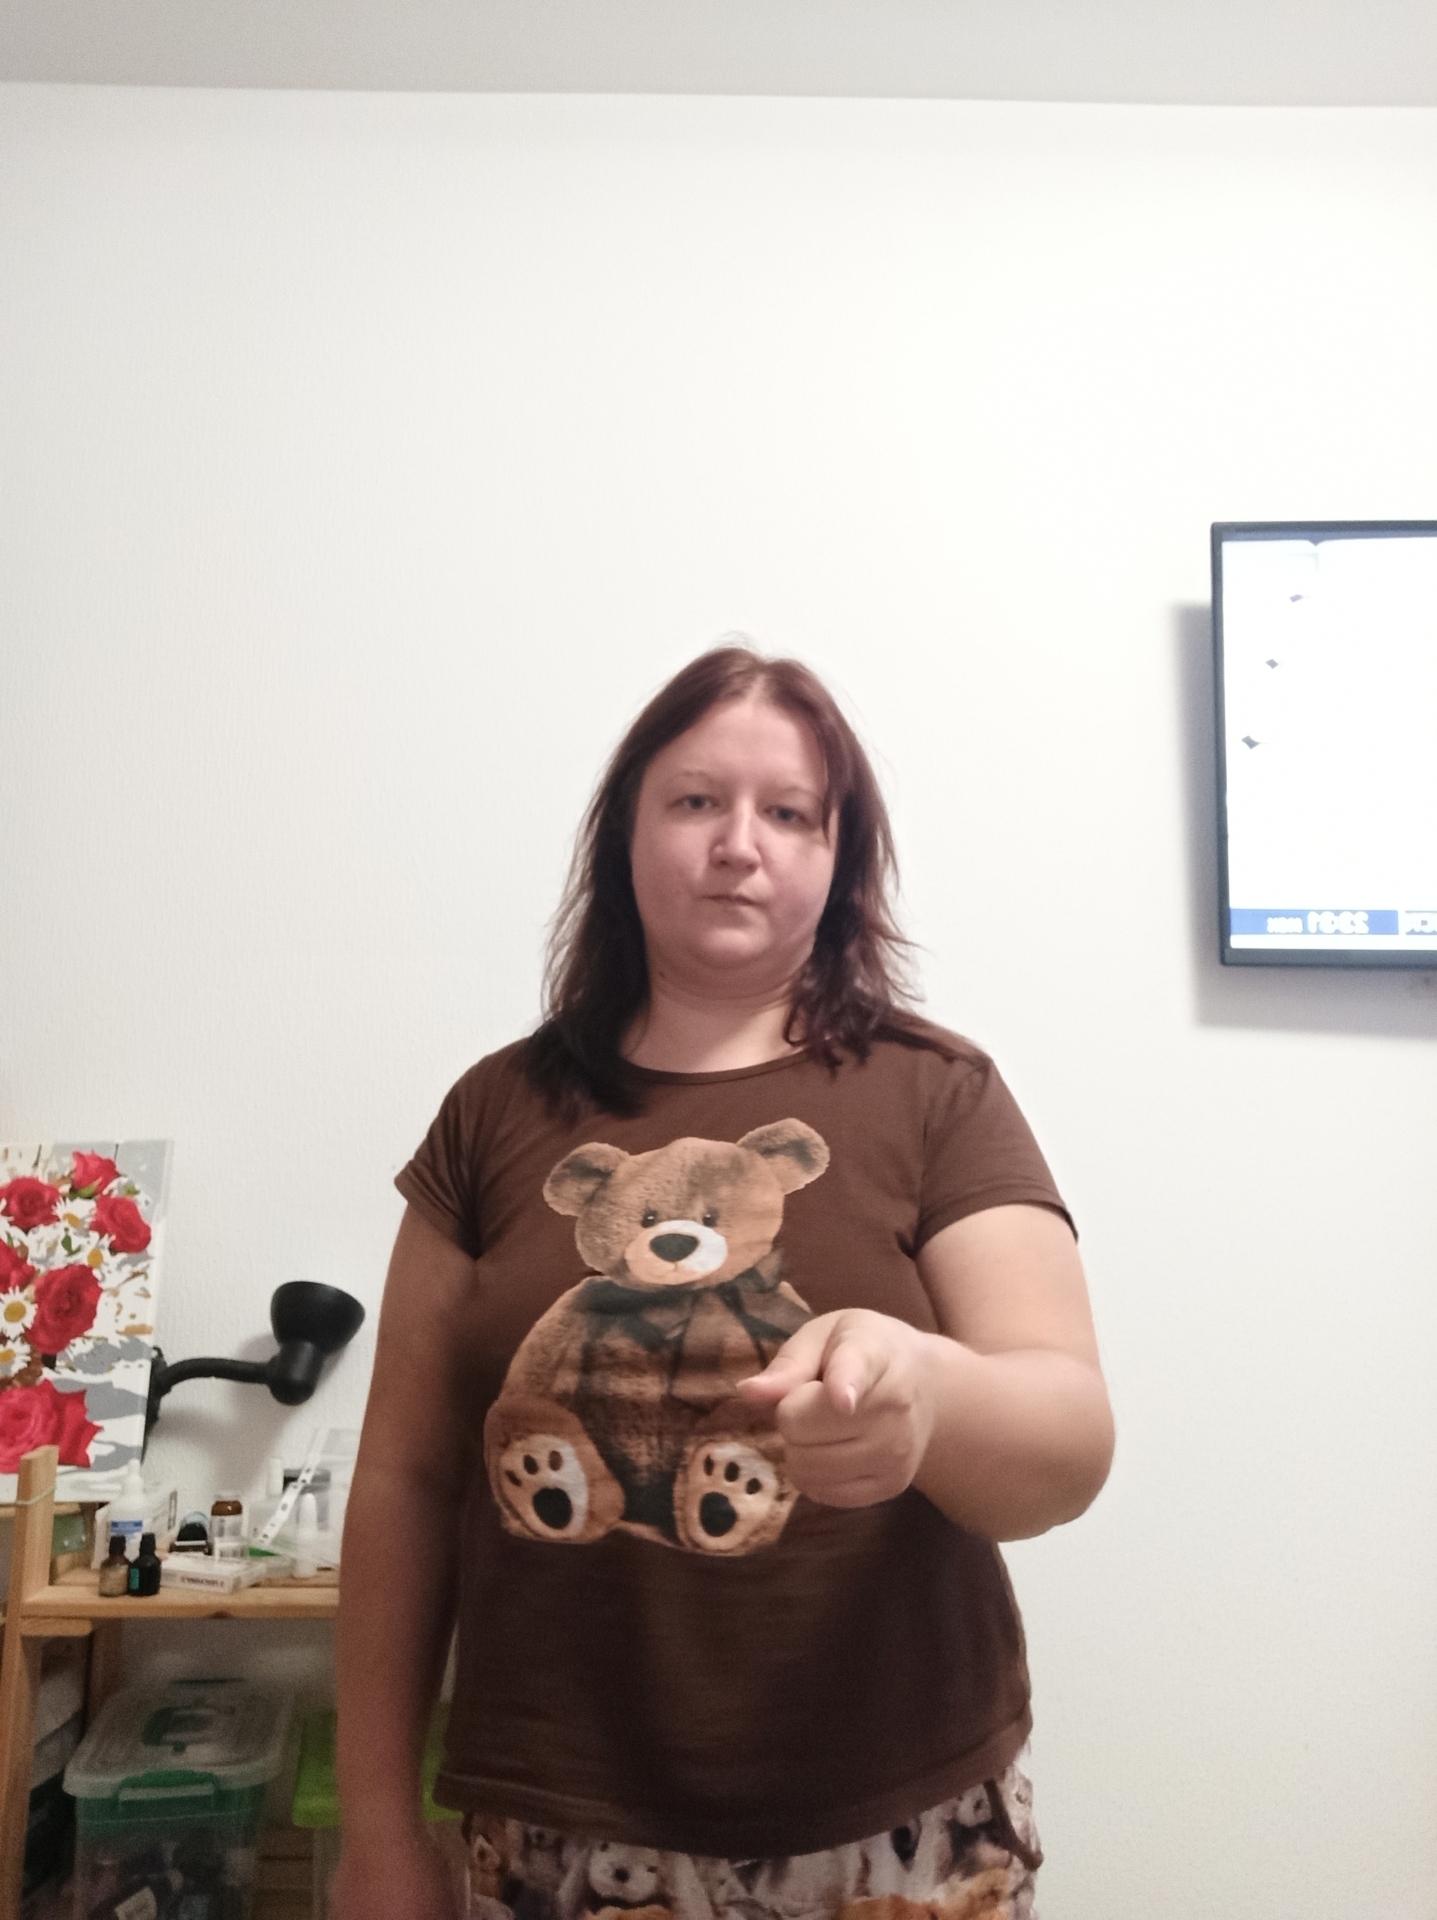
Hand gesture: point